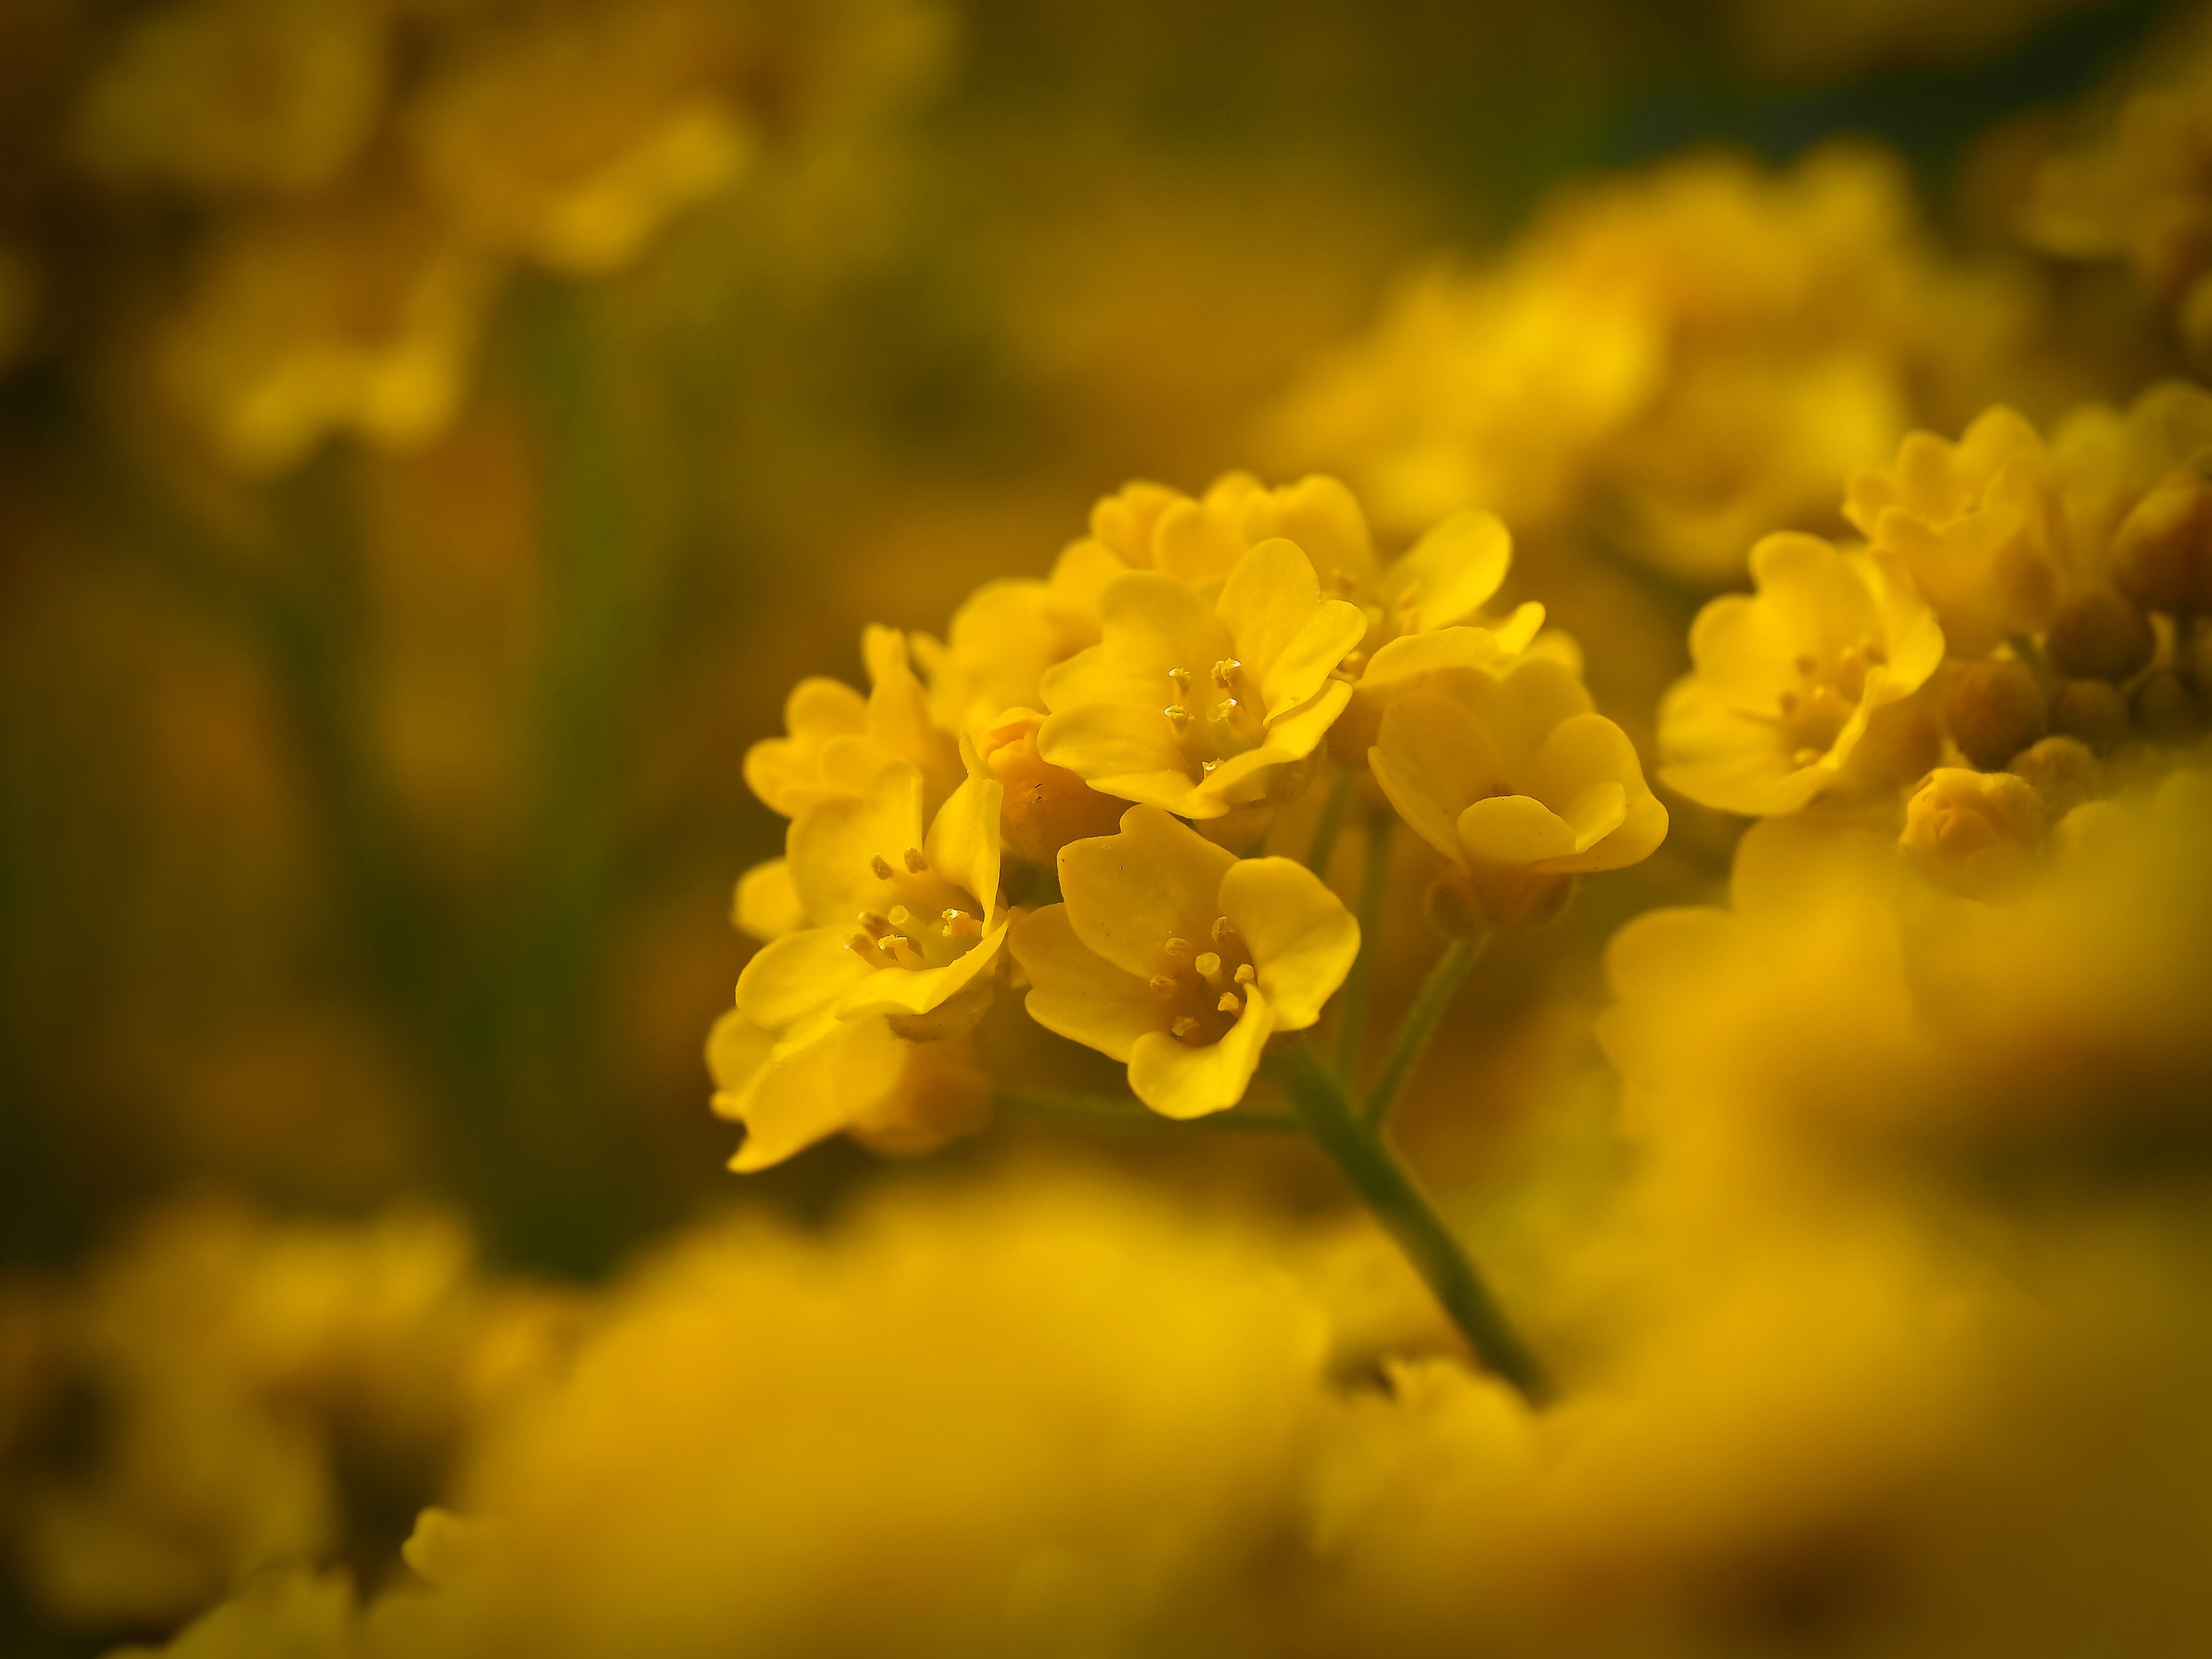
nature, branch, blossom, plant, photography, sunlight, leaf, flower, petal, bloom, macro, botany, yellow, close, flora, rapeseed, wildflower, close up, botanical garden, protected, brassica, mountain flowers, macro photography, rarely, flowering plant, protected plant, alpine plant, smooth brillensch tchen, brillensch tchen, glattfr chtiges brillensch tchen, biscutella laevigata, plant stem, land plant